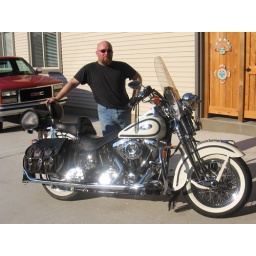
Just home from getting bike in St. Louis